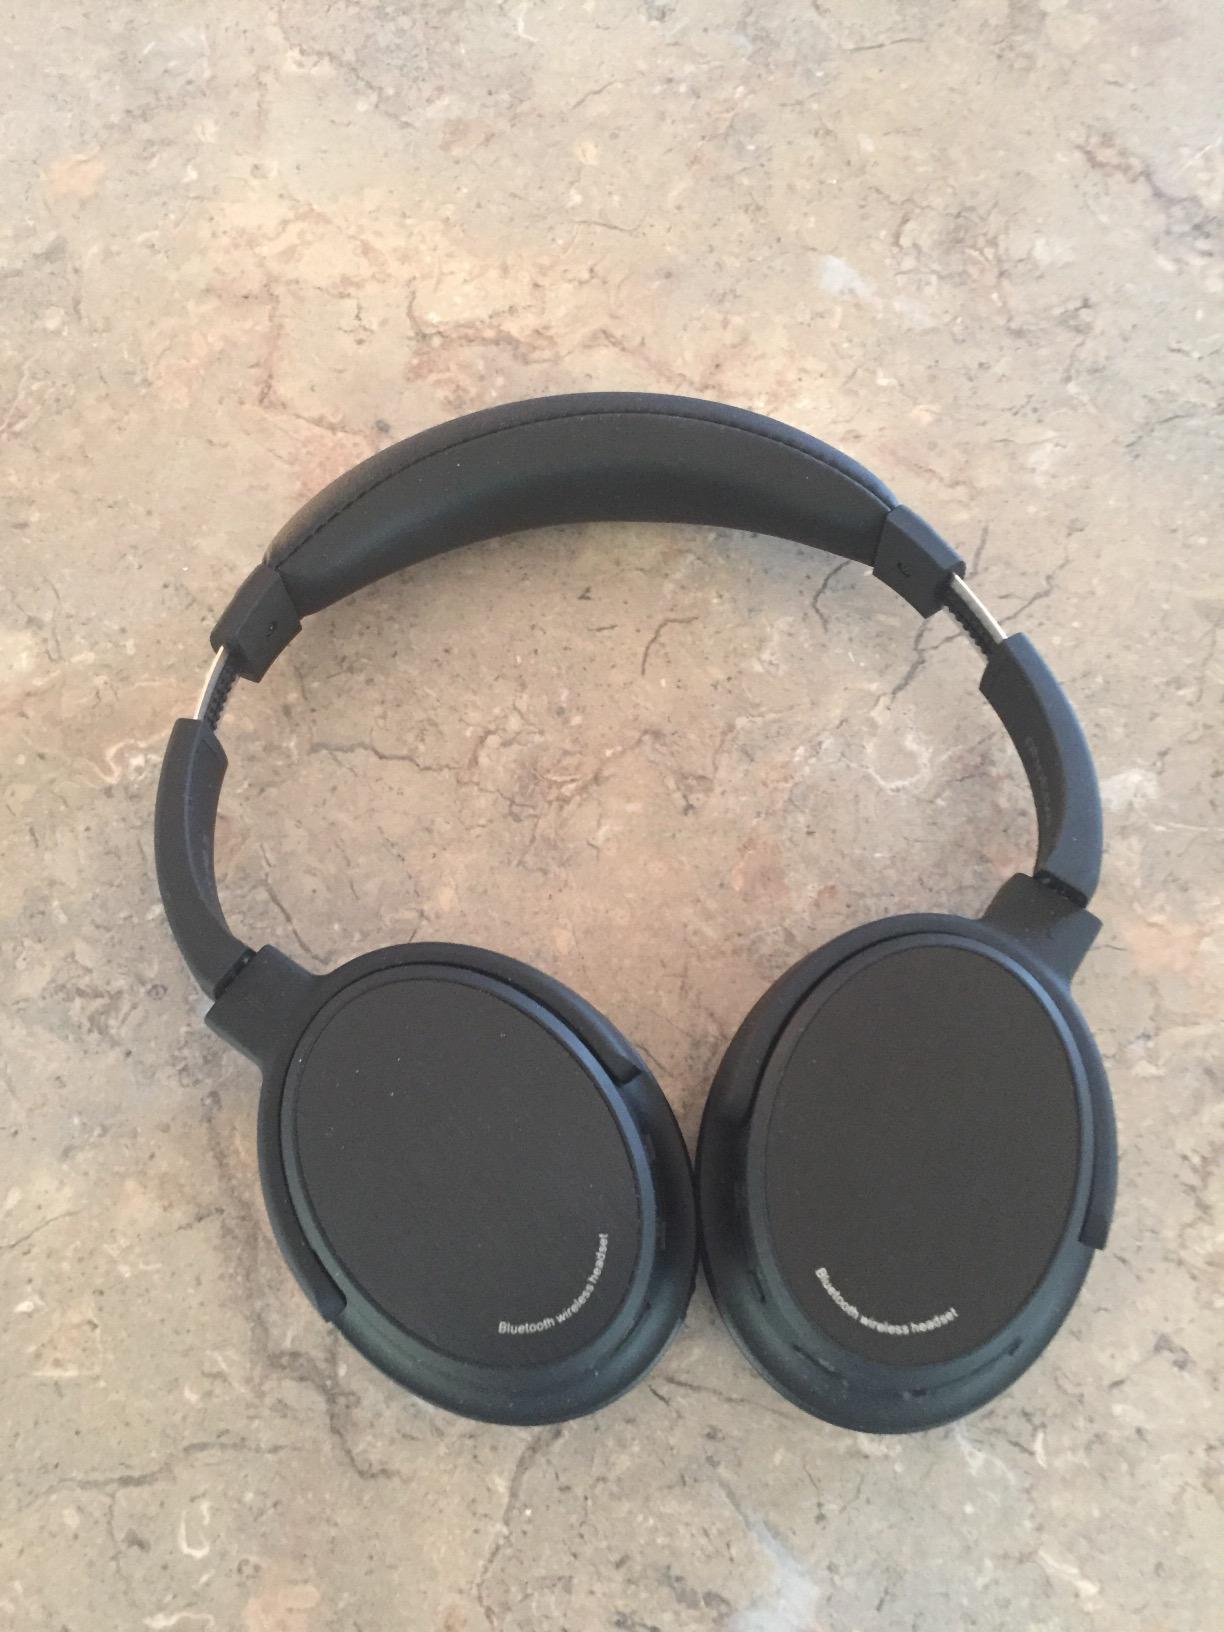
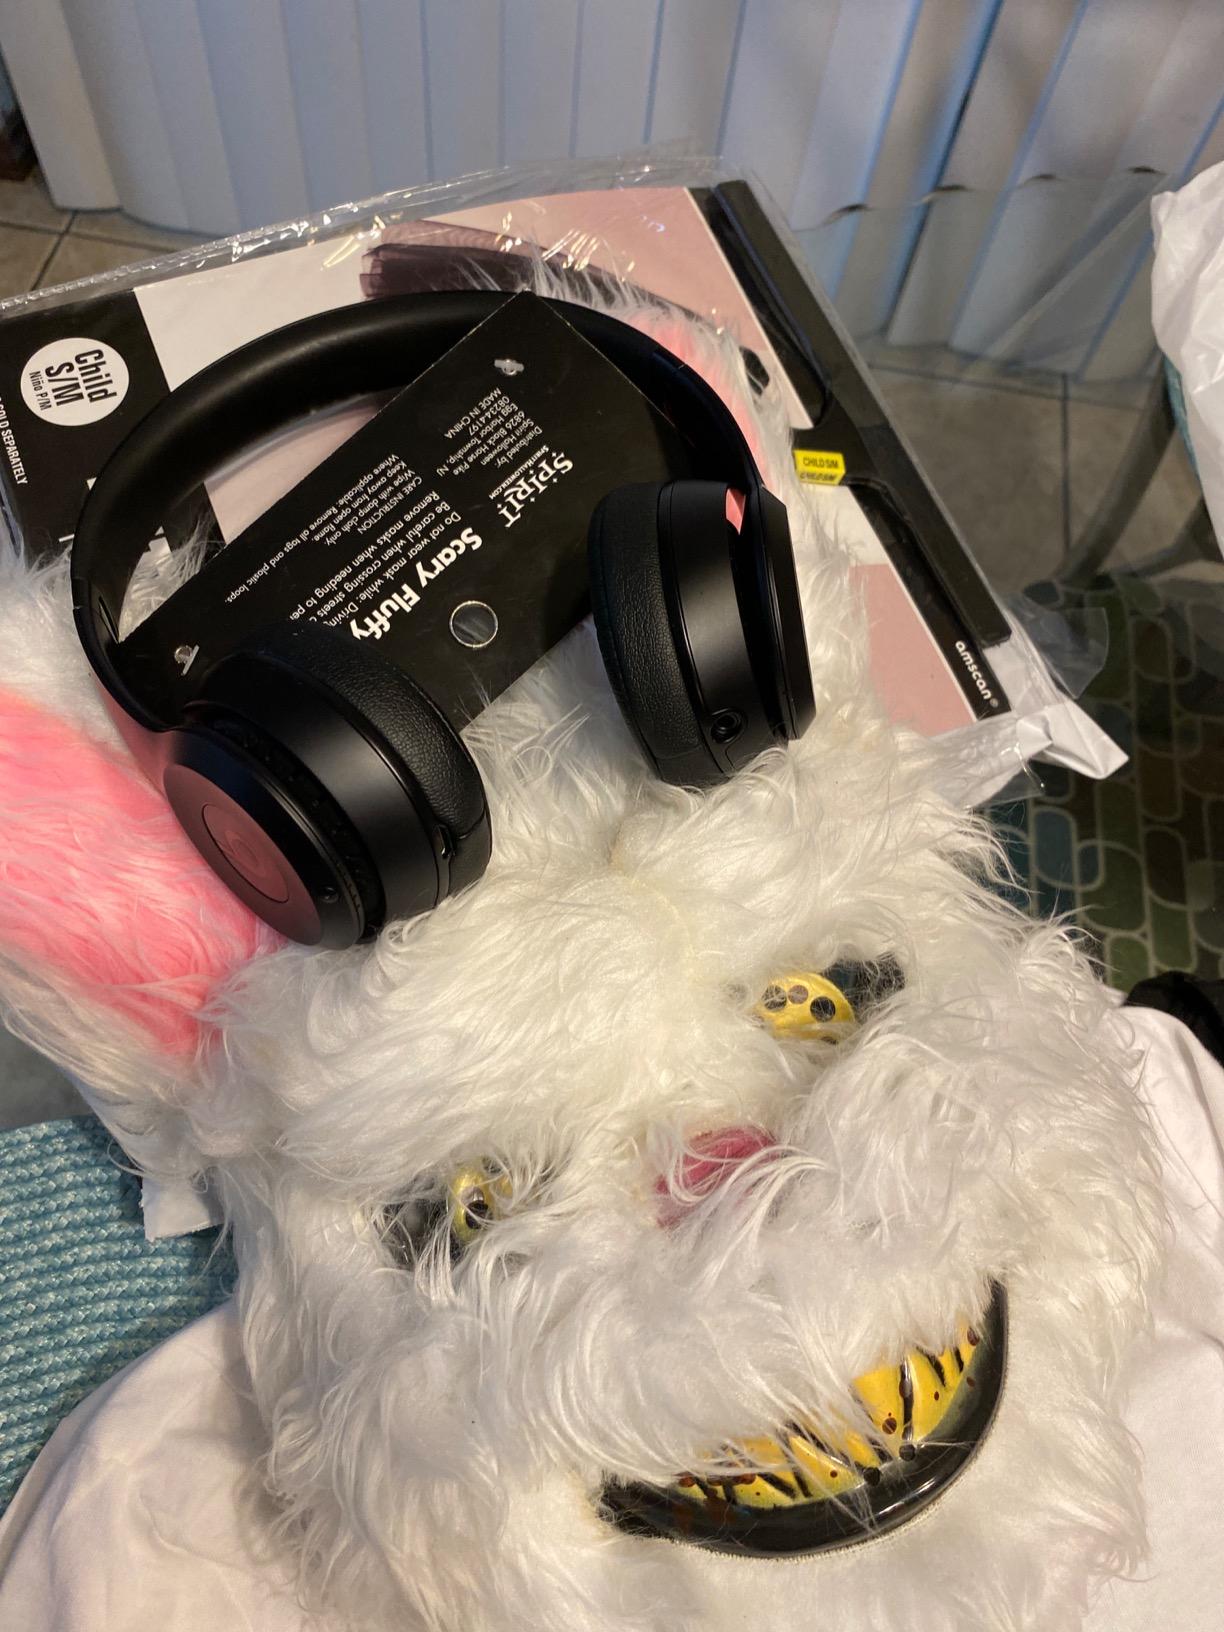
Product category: headphones
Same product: no